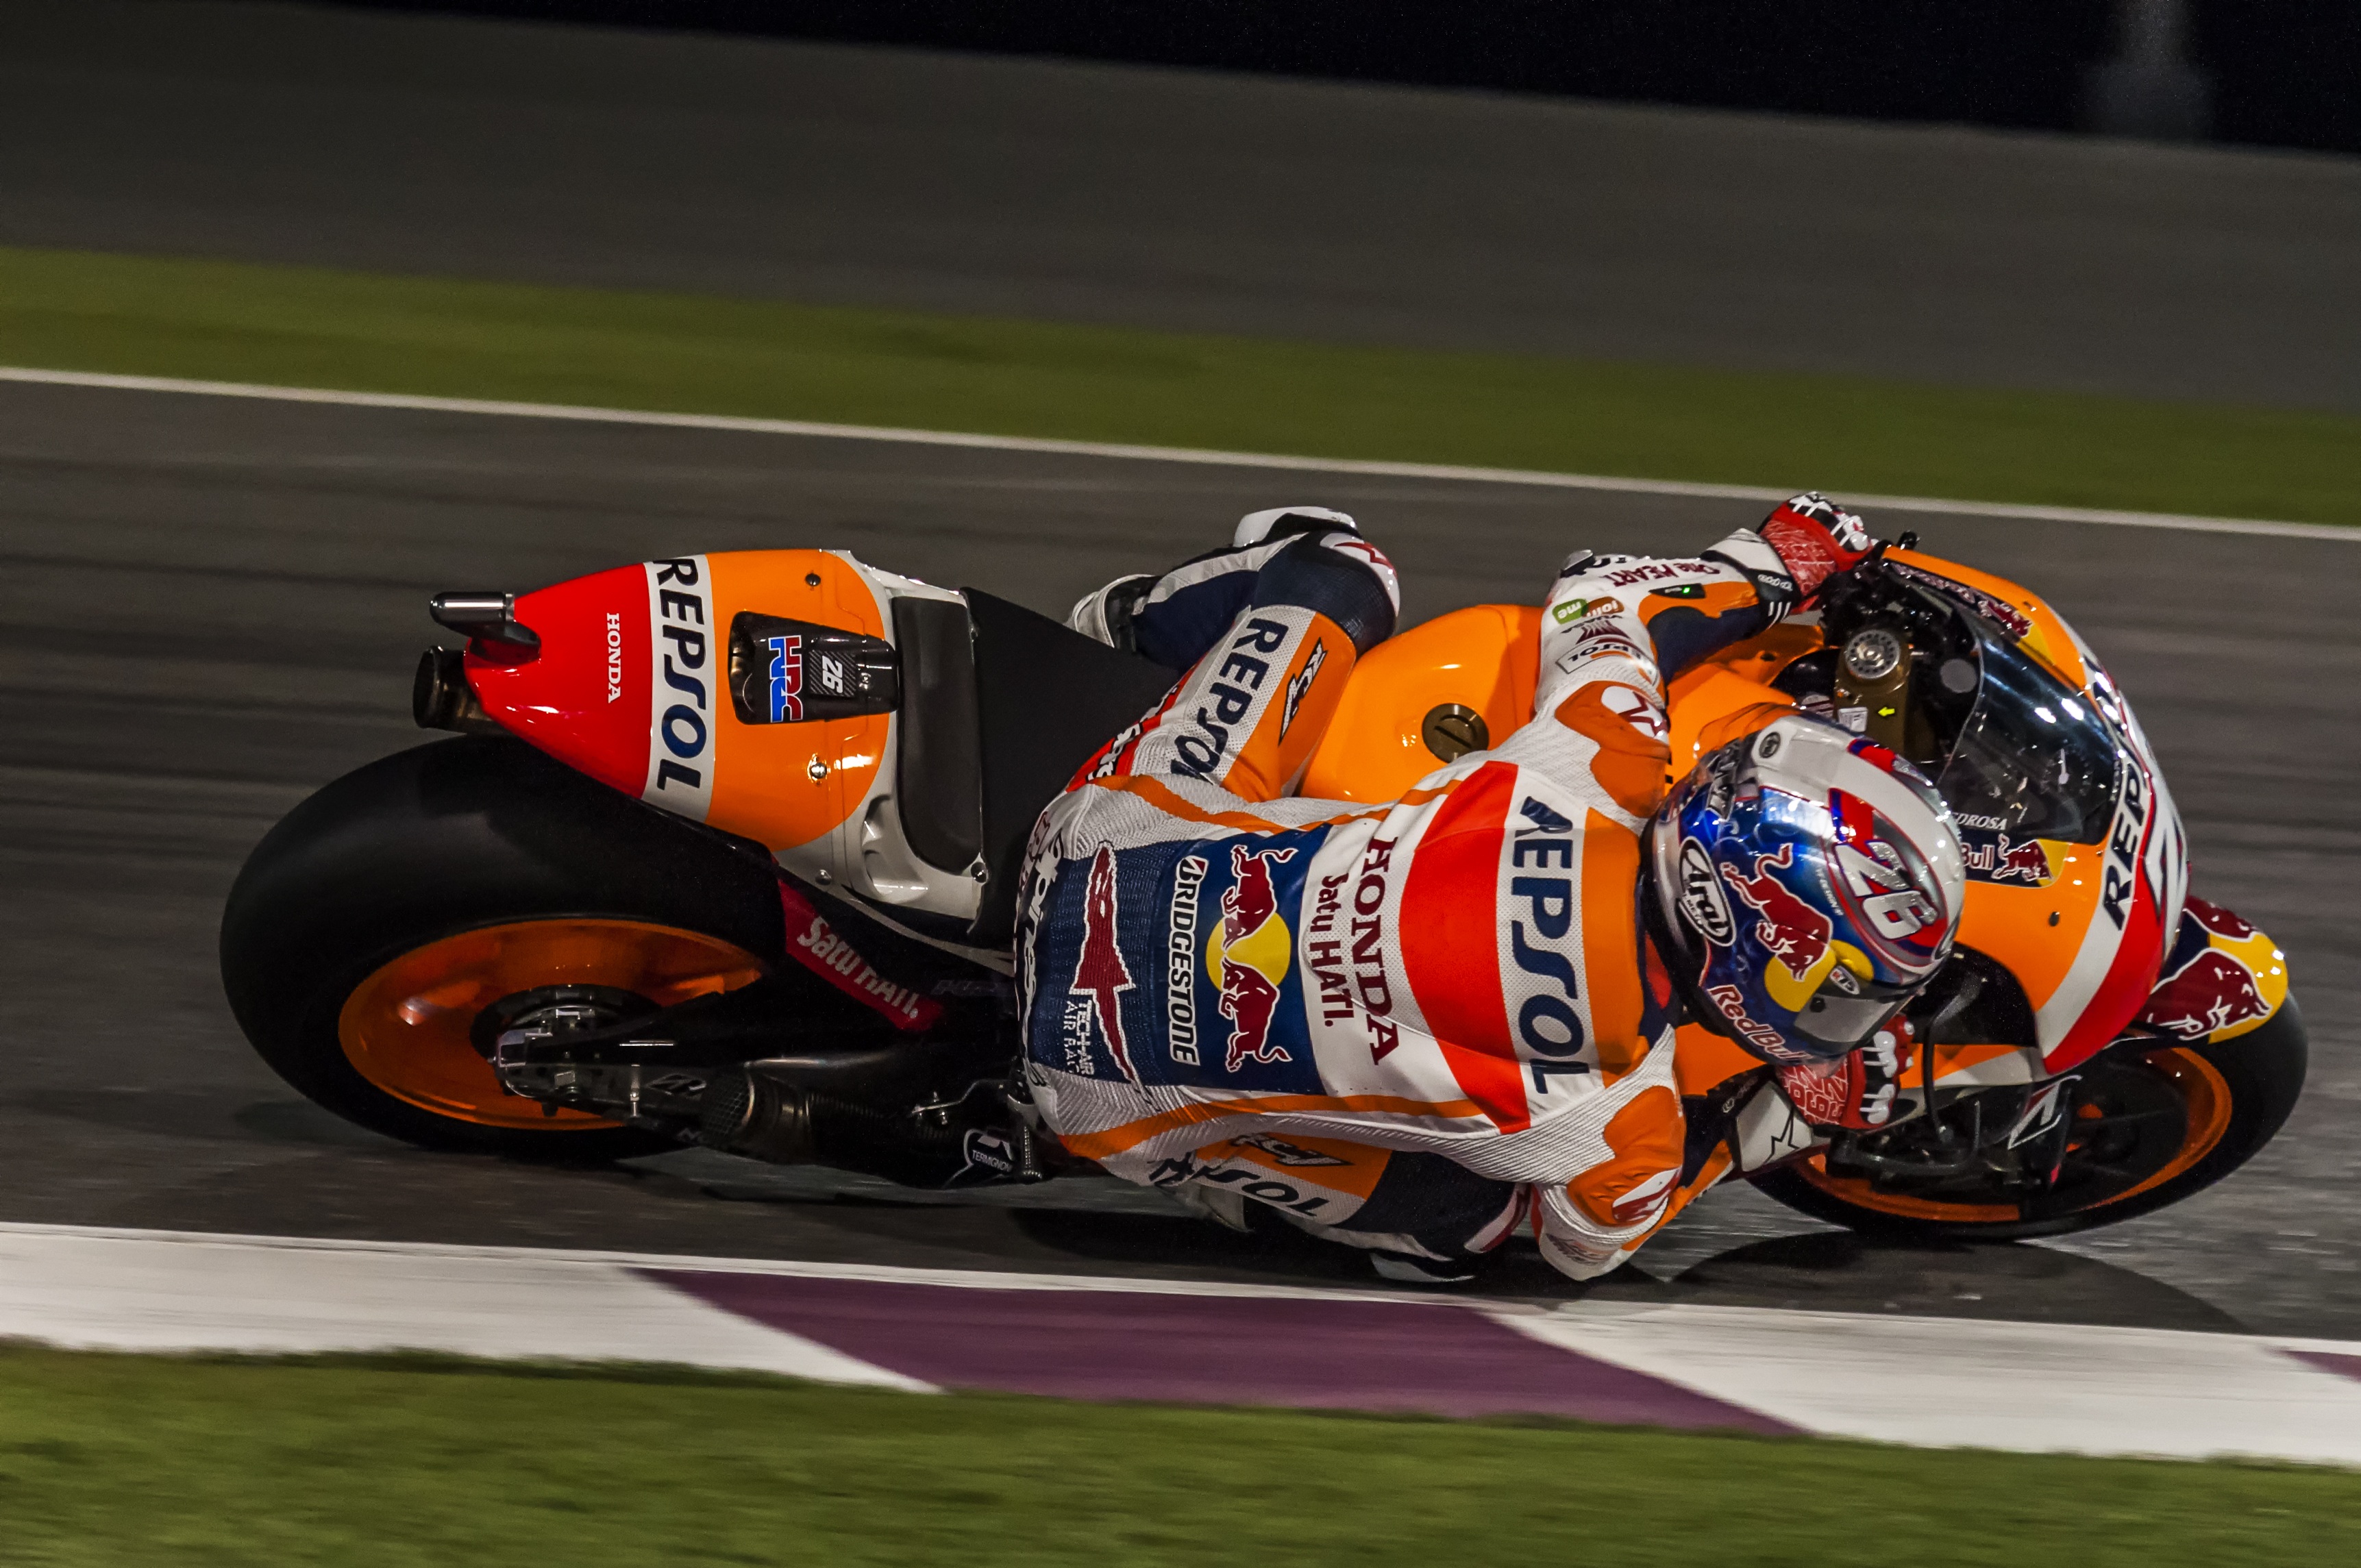
vehicle, motorcycle, 2016, race, sports, racing, race track, motorsport, qatar, motorcycling, motogp, losail, motorcycle racing, road racing, automotive design, motorcycle speedway, auto race, superbike racing, grand prix motorcycle racing